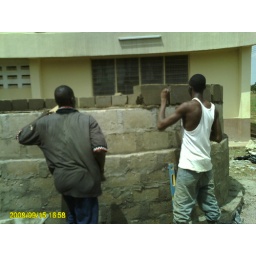
Construction of water system at boys dorm at TISSEC in Tamale, Ghana